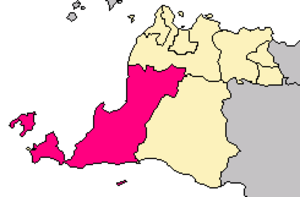
Le kabupaten de Pandeglang, en indonésien Kabupaten Pandeglang, est un kabupaten d'Indonésie situé dans la province de Banten.